Rillettes

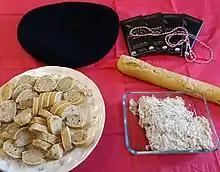
A traditional serving of rillettes Le Mans with a baguette and dark chocolate.

The term "rillette" can refer to the final product and its appearance when spread on sliced bread. Rillettes were traditionally made with fatty pork belly or pork shoulder. The meat was cubed, salted and cured, cooked slowly over low heat until very tender, then raked into small shreds and blended with the warm cooking fat to form a rustic paste. Rillettes could be stored in crocks for several months. In Anjou, rillaud was a speciality, plated in the shape of a pyramid and topped with the pig's tail; the rillettes were proudly displayed to the guest of honor. In time the rillette cooking style was applied to game birds, wild rabbit, and fish. Eventually several preparations for seafood rillettes were developed including an anchovy, tuna, and salmon version. Though the fish is not typically cooked in the fat, it is blended with fat to form the characteristic paste-spread. The soft, smooth texture is a deciding factor in determining a good rillette dish.